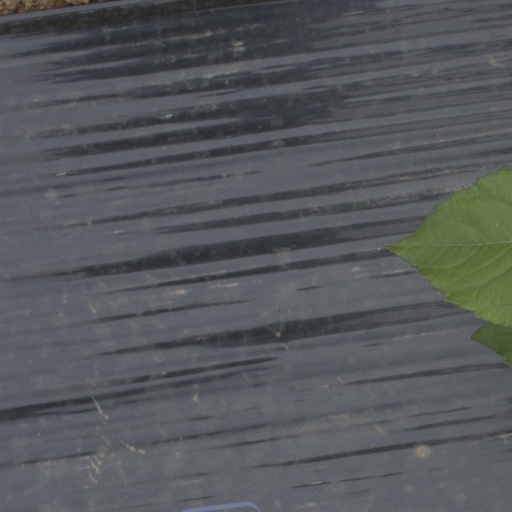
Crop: Jerusalem artichoke